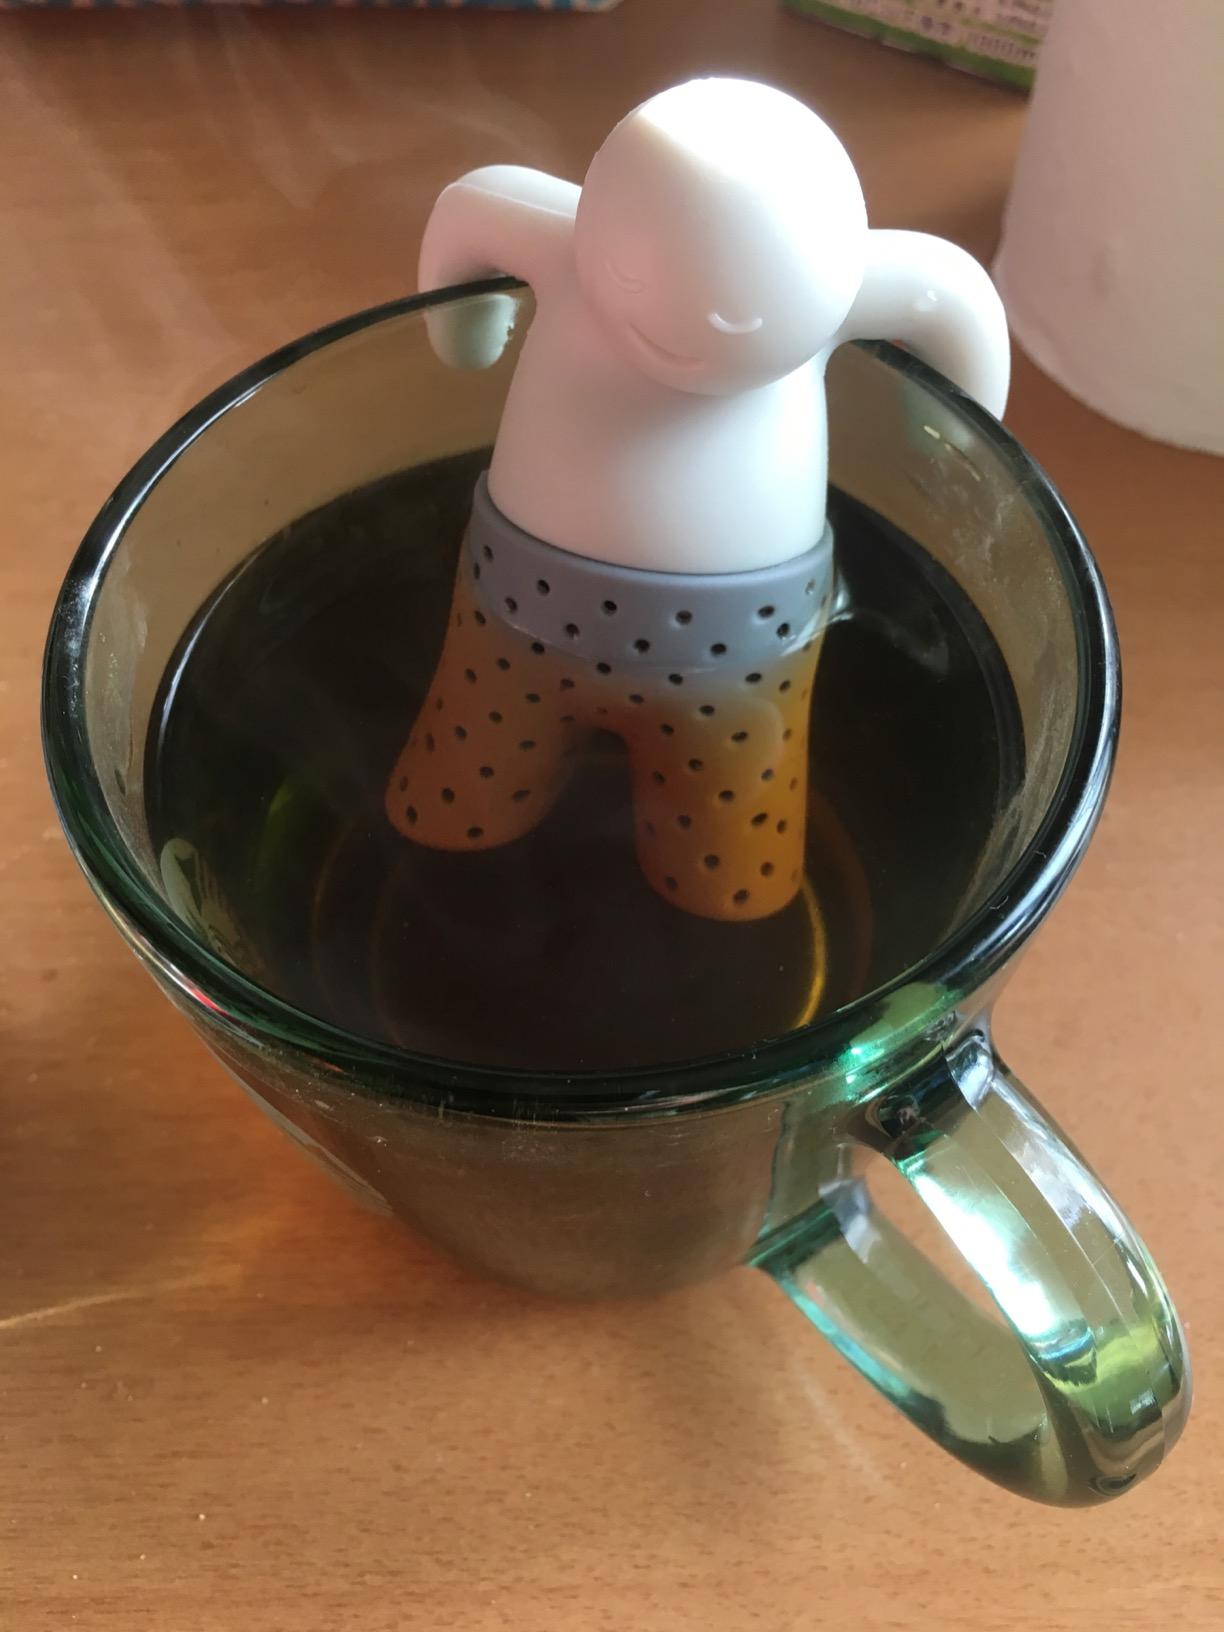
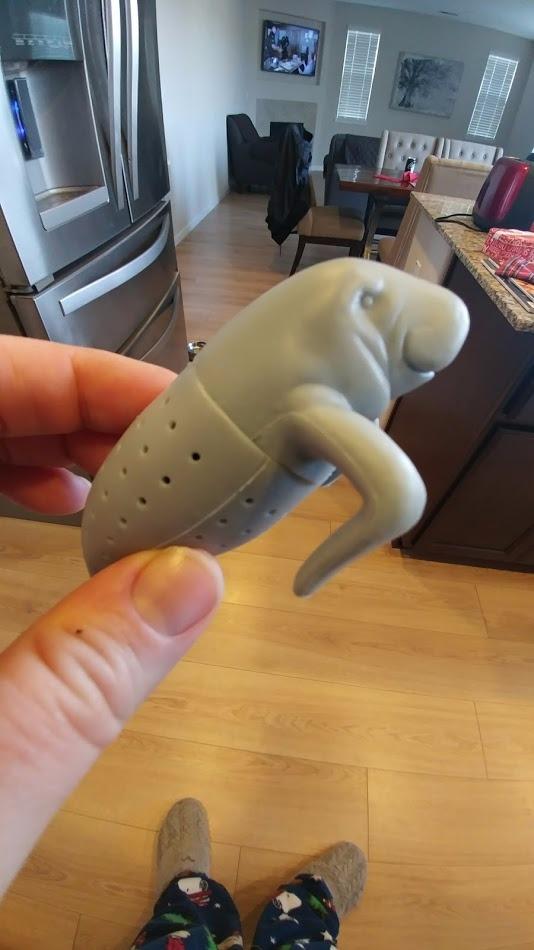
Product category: items_tea
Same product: no